Avraham Yehoshua Heshel

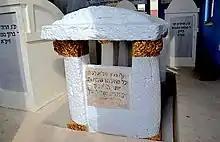
Kever of Avraham Yehoshua Heshel in Medzhybizh

Avraham Yehoshua Heshel of Apt, popularly known as the Apter Rebbe or Apter Rov, was born in Żmigród, Poland in 1748 and died in Mezhbizh, Russian Empire (now Ukraine) in 1825.